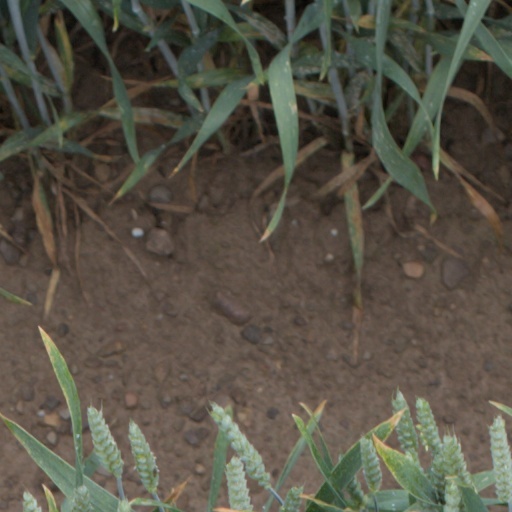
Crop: wheat